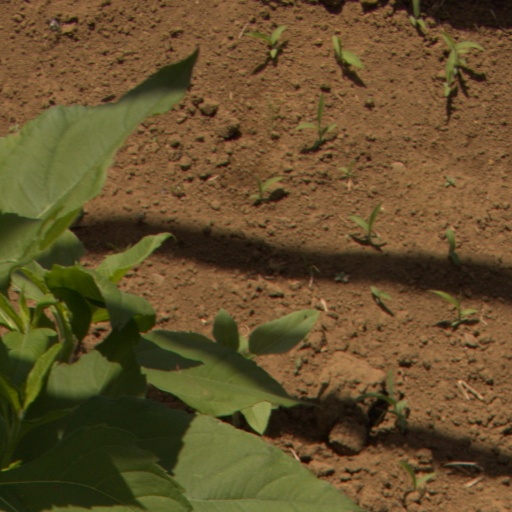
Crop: Jerusalem artichoke